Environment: lab
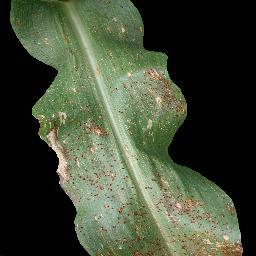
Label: common_rust